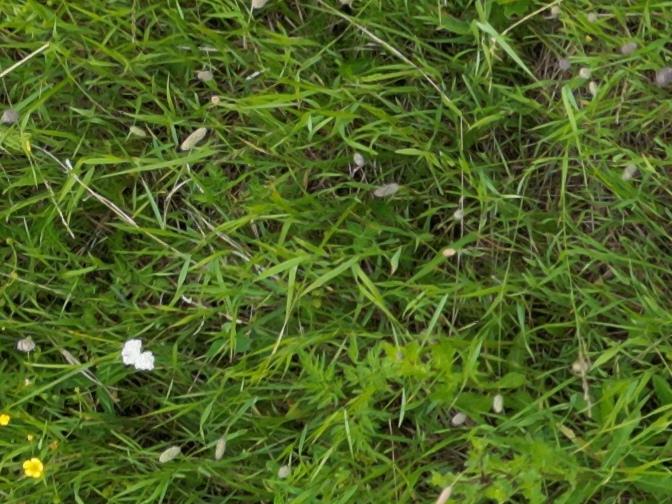
Flowers visible:  daisy flowers